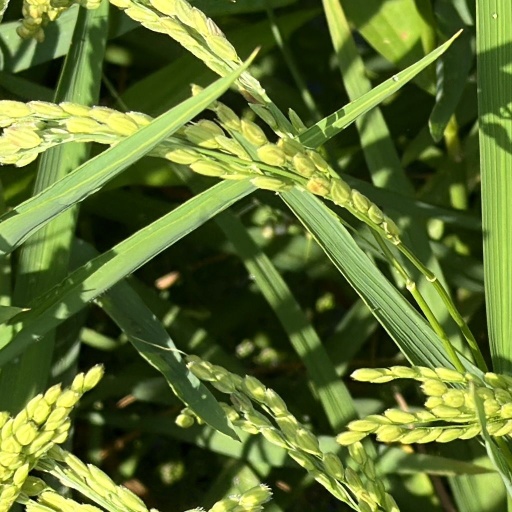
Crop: rice